Appalachian dulcimer

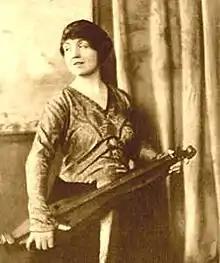
Loraine Wyman, who gathered folk songs in the field and performed them in concert halls, shown in the May 1, 1917, issue of "Vogue" holding an Appalachian dulcimer

The soprano Loraine Wyman, who sang Appalachian folk songs in concert venues around the time of the First World War, created a brief splash for the Appalachian dulcimer by demonstrating it in concerts, and was portrayed in "Vogue" magazine (right) holding her instrument, a Thomas. But Wyman preferred singing with the more robust support of the piano. The instrument achieved its true renaissance in the 1950s urban folk music revival in the United States through the work of Jean Ritchie, a Kentucky musician who performed with the instrument before New York City audiences. In the early 1960s, Ritchie and her husband George Pickow began distributing dulcimers made by her Kentucky relative Jethro Amburgey, then the woodworking instructor at the Hindman Settlement School. They eventually began producing their own instruments in New York City. Meanwhile, the American folk musician Richard Fariña (1937–1966) was also bringing the Appalachian dulcimer to a much wider audience, and by 1965 the instrument was a familiar presence in folk music circles.